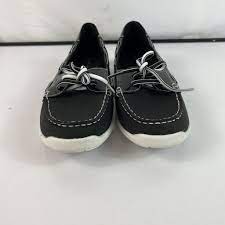
Label: Boat